Renal oncocytoma

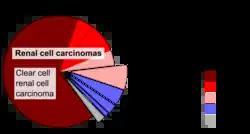
Histopathologic types of kidney tumor, with relative incidences and prognoses. Oncocytoma is seen at right in the pie chart.

The overall five-year survival rate has been estimated to be 63%, with 100% disease-specific survival.